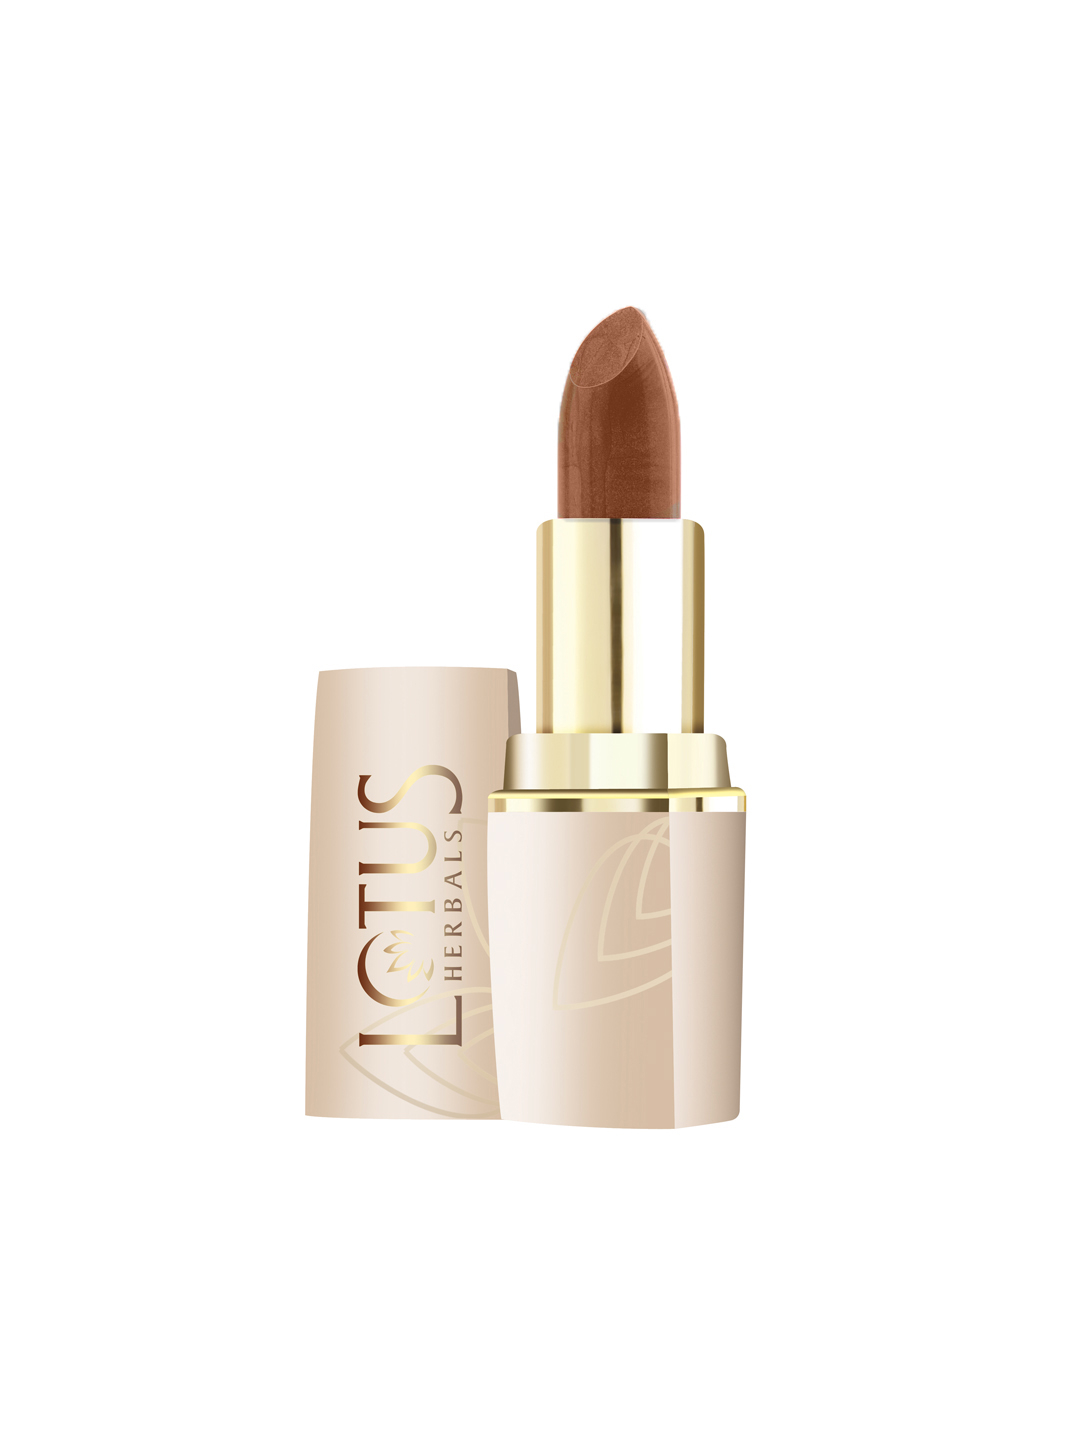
Lotus Herbals Pure Colors Golden Dusk Lipstick 685
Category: Personal Care / Lips / Lipstick
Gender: Women
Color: Brown
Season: Spring 2017
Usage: Casual